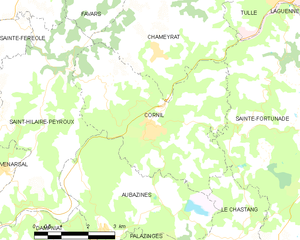
Cornil est une commune française située dans le département de la Corrèze, en région Nouvelle-Aquitaine.